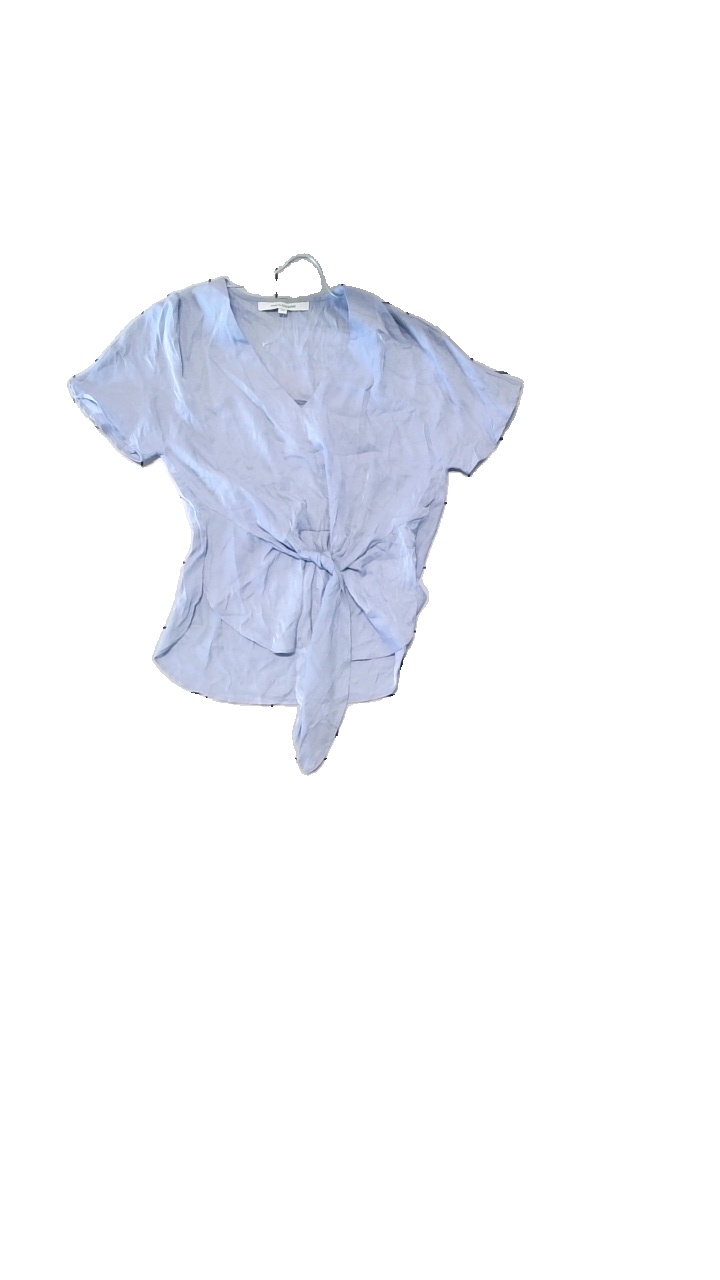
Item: Blouse (Ladies)
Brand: Kappahl
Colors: Blue
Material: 58% Viscose, 42% Polyester
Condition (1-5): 3
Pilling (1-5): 2
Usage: Reuse
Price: <50